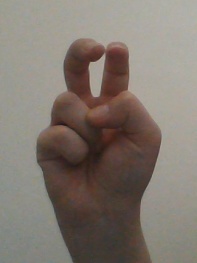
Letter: toot